Link protection

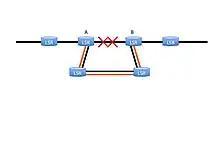
Between LSRs A and B a tunnel (orange) is set up. When the link between LSR A and B fails, the initial LSP (black) is redirected down the orange tunnel so that there is no disruption of data flow between A and B.

MPLS based networks use fast re-route as its network resiliency mechanism. In MPLS fast re-route, MPLS data can be directed around a link failure without the need to perform any signaling when a failure is detected.